Henry Beresford, 6th Marquess of Waterford

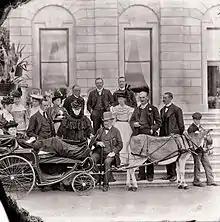
The Majority of the Marquess of Waterford, 1896, showing the invalid Dowager Marchioness of Waterford and the Duke and Duchess of Beaufort

Lord Tyrone was educated at Eton and became Marquess of Waterford in 1895 on the death of his father by suicide. When Lord Waterford reached his majority (i.e. turned 21 and came of age) on 28 April 1896 seven hundred invited guests, including the Duke of Beaufort attended the celebrations at the family seat of Curraghmore.